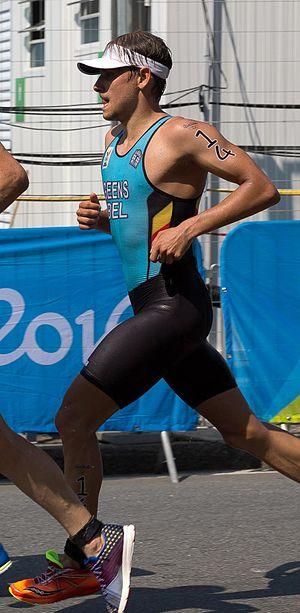
Jelle Geens, né le 26 mars 1993 à Zolder est un triathlète professionnel belge. Il est champion de Belgique sur courte distance en 2015 et vainqueur d'étape lors des championnats du monde de triathlon courte distance.